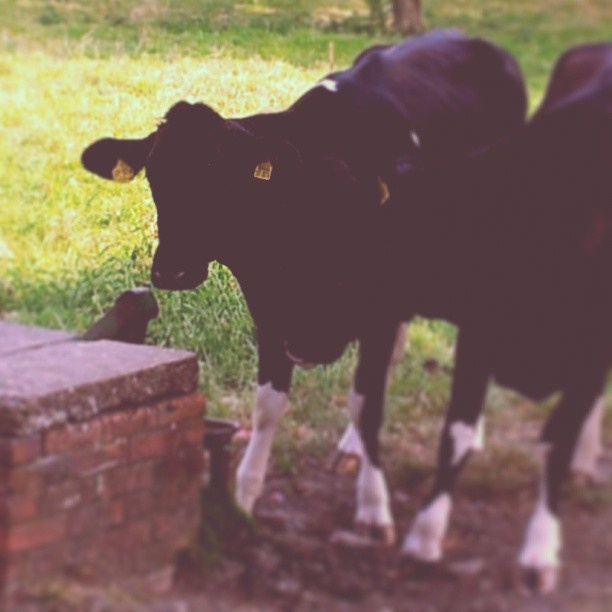
Two cows standing next to each other on a grass field.
Two calves stand in the mud near a brick wall.
A couple of cows standing near a brick structure and grass.
a close up of two cows near a brick structure
two black cows with white feet standing by a brick wall in a field